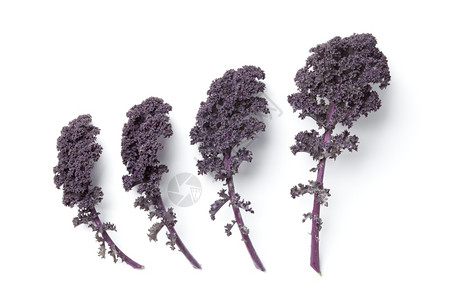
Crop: unknown
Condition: cabbage